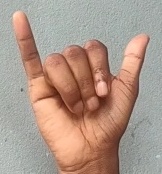
ASL sign: Y